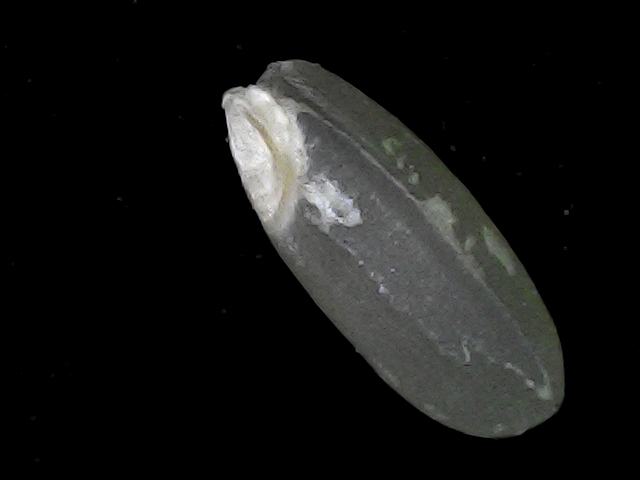
Rice variety: BR22